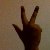
The image shows a hand gesture representing the number 3 in Indian Sign Language.